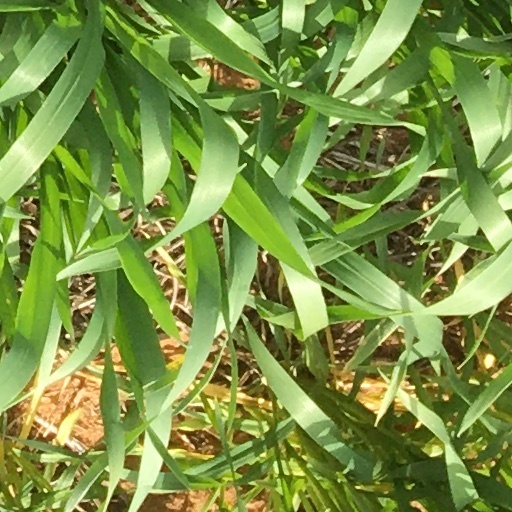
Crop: wheat